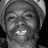
Emotion: happy